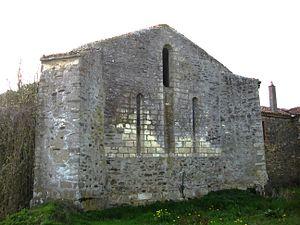
chevet est de la chapelle Notre-Dame de l'Angle aux Chanoines
Chantonnay est une commune française située dans le département de la Vendée en région Pays de la Loire.